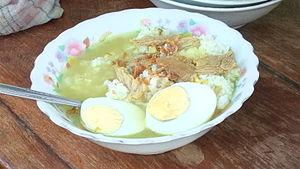
Dans la cuisine indonésienne, le soto, sroto, tauto, ou coto, est une soupe traditionnelle à base de bouillon, de viande et de légumes. Les nombreuses soupes traditionnelles du pays sont dénommées soto, tandis que les soupes d'influences étrangères et occidentales sont appelées sop.